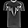
Label: T - shirt / top